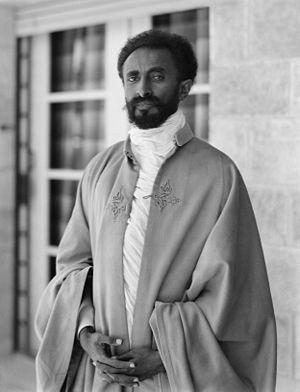
La personnalité de l'année est un titre qui est décerné chaque année en décembre depuis 1927 par la rédaction de l'hebdomadaire américain Time Magazine à la personne qui a « marqué le plus l'année écoulée, pour le meilleur ou pour le pire ».
Le field marshal est le plus haut grade dans l'armée de terre britannique depuis 1736. C'est l'équivalent d'un Admiral of the Fleet dans la Royal Navy et d'un Marshal of the Royal Air Force. Ce grade a été utilisé de façon sporadique tout au long de son histoire et a été vacant au cours des XVIIIᵉ et XIXᵉ siècles.